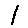
Label: 1